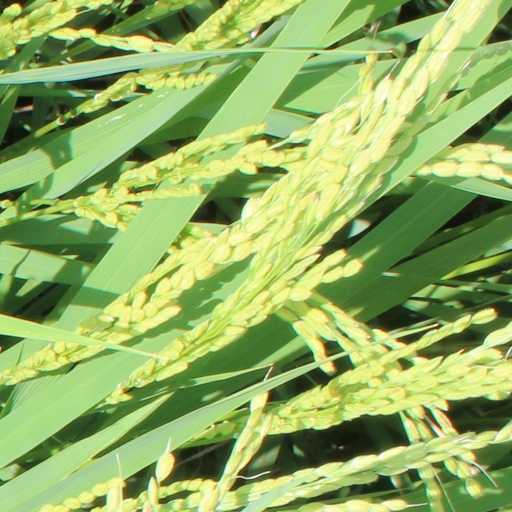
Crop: rice